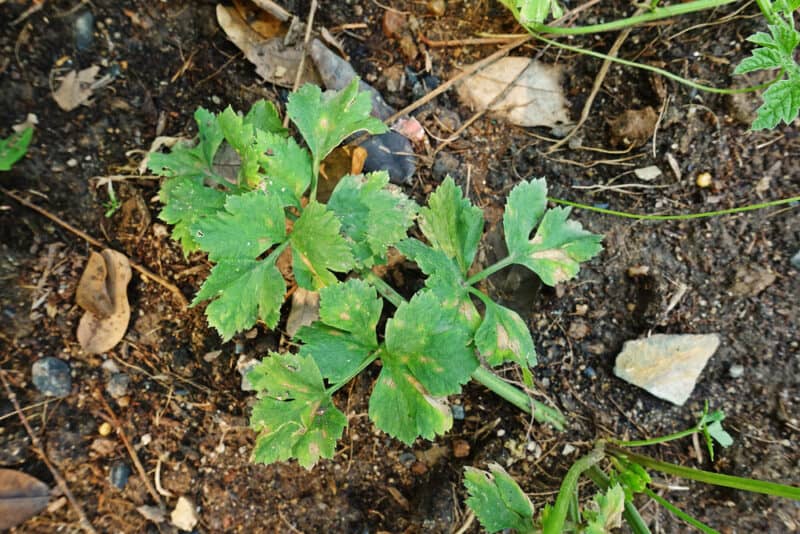
Plant: Celery
Disease: celery early blight